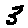
Label: 3